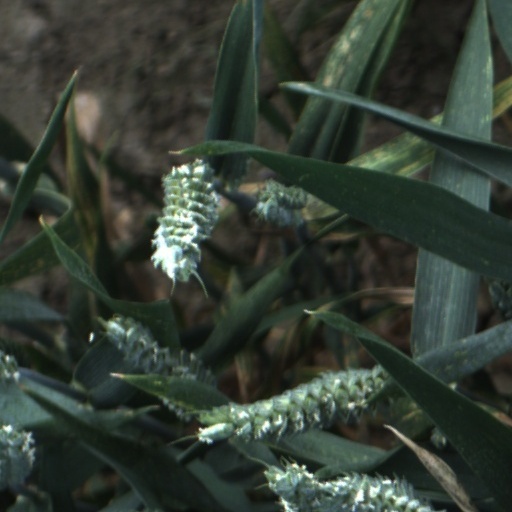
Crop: wheat